Karaoke box

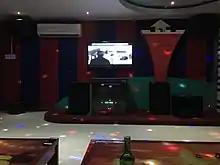
A karaoke lounge in Nha Trang, Vietnam

A is a type of karaoke establishment commonly found in Asia, the United States and Canada. It originated in Japan, and is now popular worldwide, particularly in Asia. Karaoke boxes consist of multiple rooms containing karaoke equipment, usually rented out for a period of time. A typical karaoke box establishment contains 10–20 (or more) such rooms, that can be themed so that each room has a different feeling or can be a traditional karaoke box, as well as have a main karaoke bar area in the front. Karaoke box establishments often sell beverages, and sometimes food but sometimes the establishment offers free refreshments. Many people of all ages enjoy karaoke as a pastime in Japan, as it still has a huge influence in the Japanese music scene and it is also a place that can attract tourists as well. While people do go to and enjoy karaoke boxes with family and friends, people also go by themselves and are able to enjoy the comfort of performing in the room by themselves. There is also a different style of karaoke, the traditional type where the patrons sing in front of everyone that is also still offered in popular entertainment areas, rather than the private boxes.